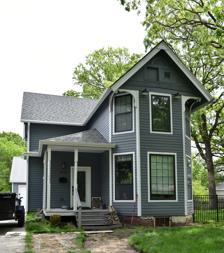
Building: Nellie and Thomas Knotts House
Country: United States of America
Year built: 1894
Historic house in Iowa, United States United States historic place Nellie and Thomas Knotts House U.S. National Register of Historic Places Show map of Iowa Show map of the United States Location 1021 26th St. Des Moines, Iowa Coordinates 41°35′45.4″N 93°39′06.7″W / 41.595944°N 93.651861°W / 41.595944; -93.651861 Area less than one acre Built 1894 Architectural style Late Victorian MPS Drake University and Related Properties in Des Moines, Iowa, 1881--1918 MPS NRHP reference No. 88001333 Added to NRHP September 8, 1988 The Nellie and Thomas Knotts House is a historic building located in Des Moines, Iowa , United States.  This two-story dwelling is a gabled -ell type house that features a chamfered front section with gable-end detail, fishscale shingles, and a hipped porch. The property on which it stands is one of ten plats that were owned by Drake University . The University sold this lot and two others to Adam Howell in 1886.  He sold this lot to Harold R. Howell in 1891. Nellie J. and Thomas H. Knotts acquired the property in 1893, and the house was built the following year.  Knotts was president of Iowa Printing Company and then became a manager of the Union Mutual Life Insurance Company.  He and his wife resided here until at least 1907.  Its significance is attributed to the effect of the University's innovative financing techniques upon the settlement of the area around the campus. The house was listed on the National Register of Historic Places in 1988. References